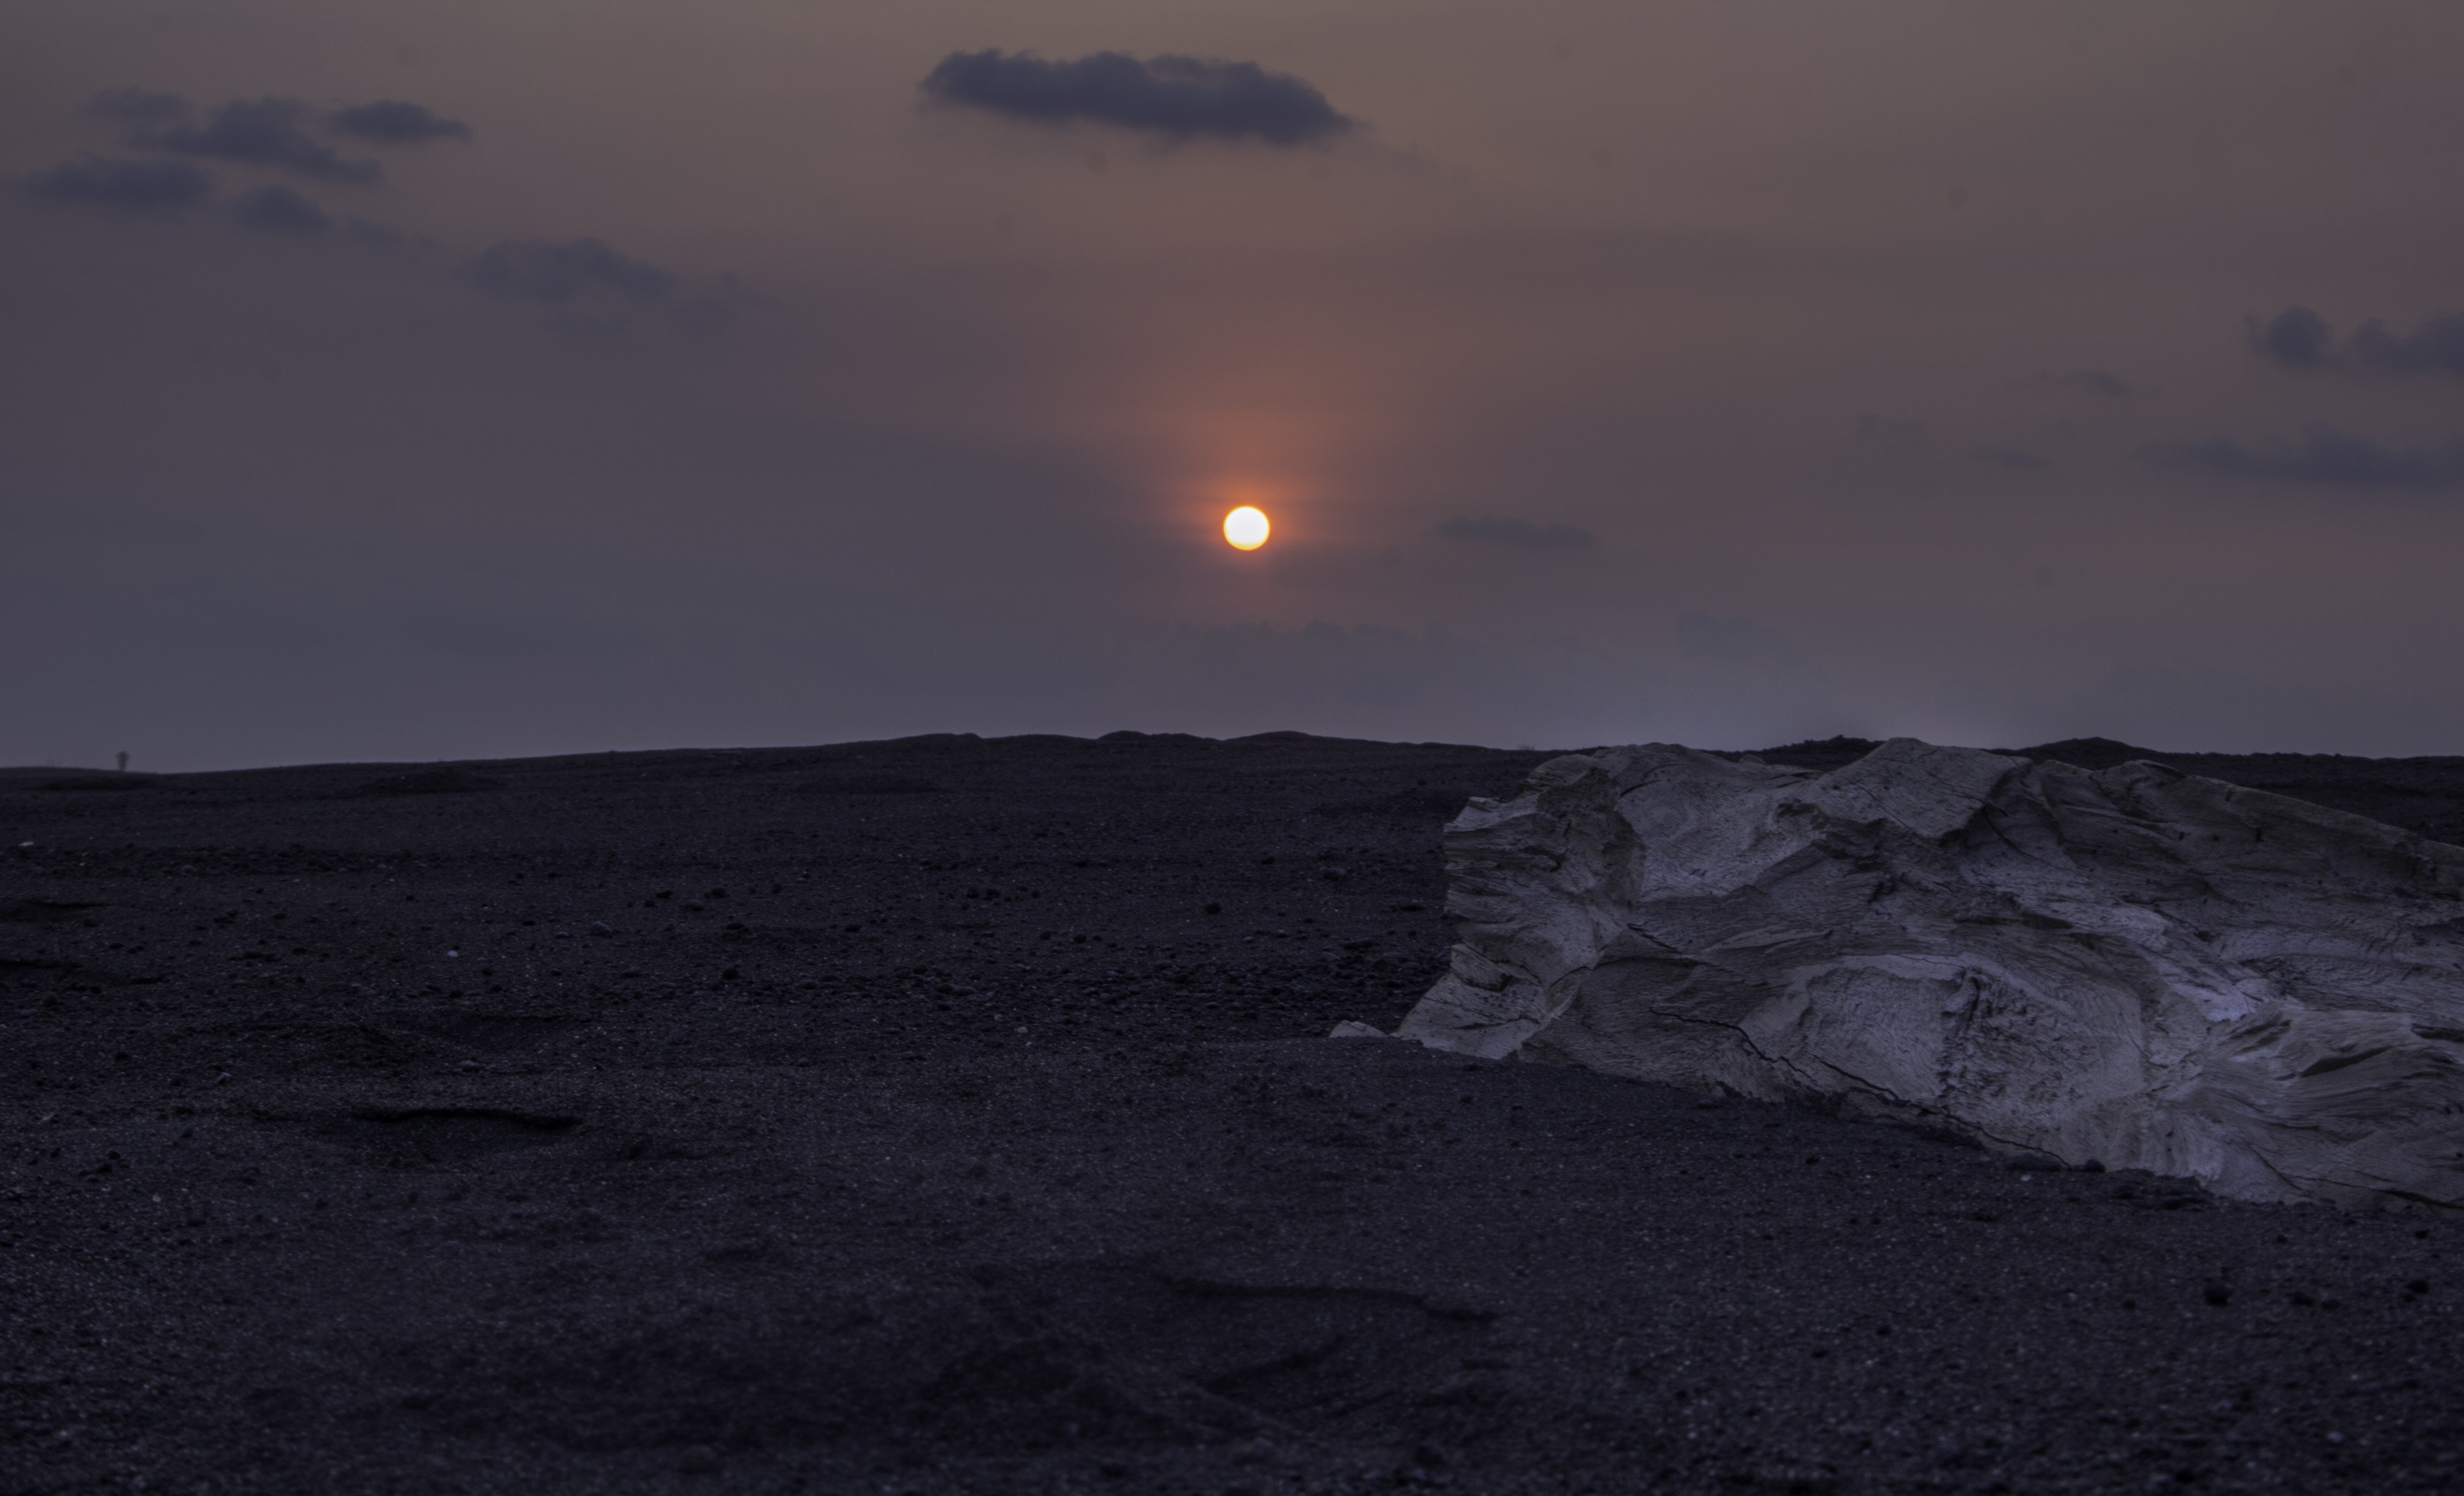
sea, water, horizon, silhouette, mountain, snow, cloud, sky, wood, sun, sunrise, sunset, wave, run, dawn, atmosphere, dusk, evening, darkness, terrain, moon, clouds, astronomical object, atmospheric phenomenon, geological phenomenon